Trayvon Bromell

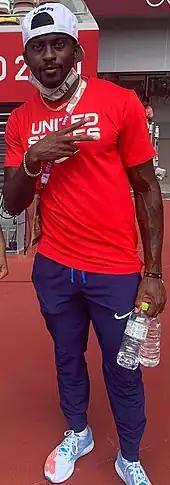
Bromell at the 2020 Summer Olympics

Bromell returned to form in 2021, recording a personal best and world leading time of 9.77 seconds in the 100 m. He won the 2021 Olympic Trials ahead of Ronnie Baker and Fred Kerley.